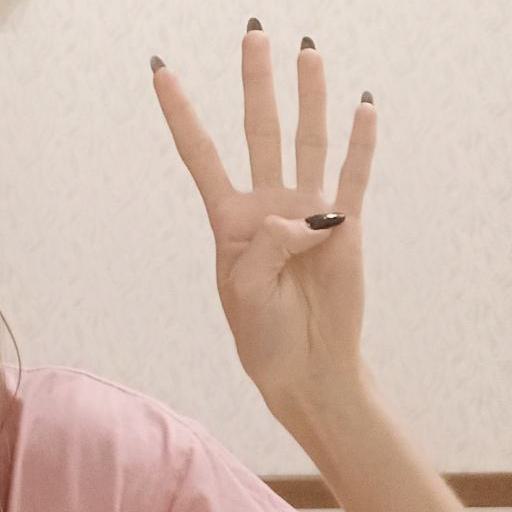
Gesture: four